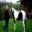
Label: horse